Bhale Bhale Magadivoy

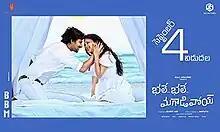
Theatrical release poster

Bhale Bhale Magadivoy is a 2015 Indian Telugu-language romantic comedy film written and directed by Maruthi. Produced by Bunny Vasu under the production companies GA2 Pictures and UV Creations, "Bhale Bhale Magadivoy" stars Nani and Lavanya Tripathi, with Murali Sharma, Ajay, Naresh, Sithara, and Vennela Kishore in supporting roles. The film revolves around Lucky, an absent-minded plant scientist and his efforts to hide his inherent memory-related flaws from Nandana, a benevolent Kuchipudi dancer with whom he is in a relationship.